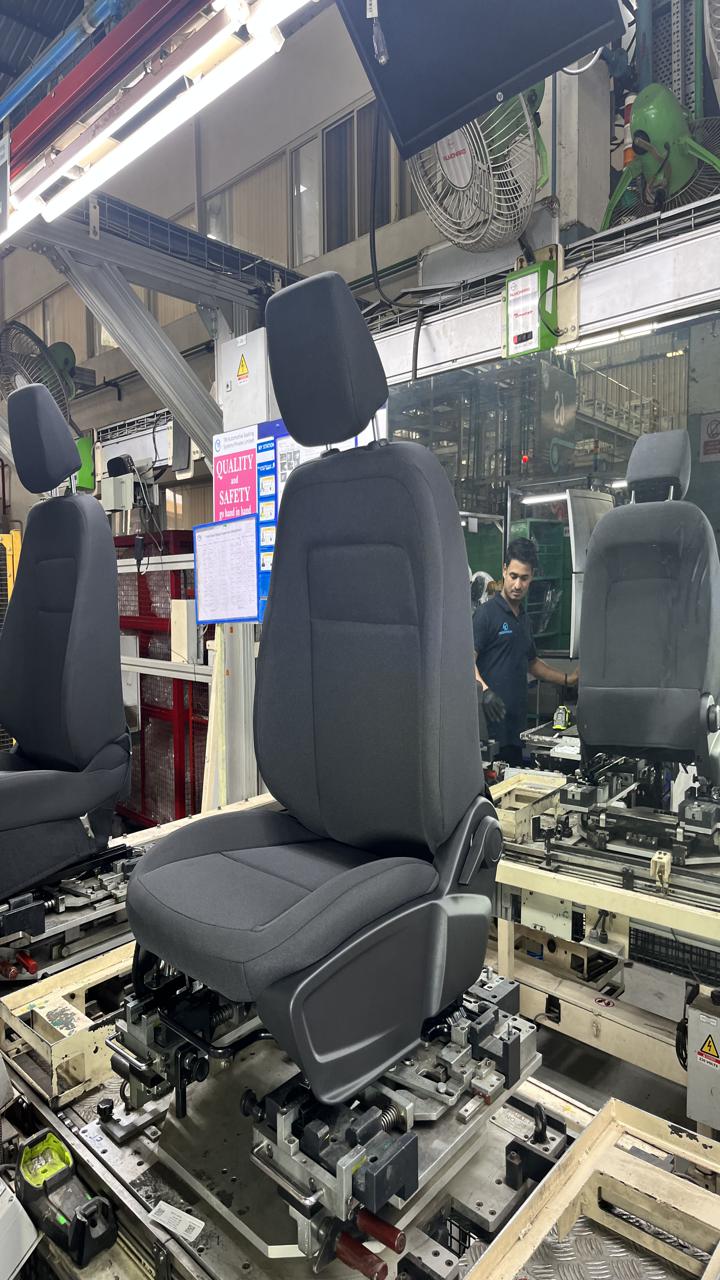
Label: Knob